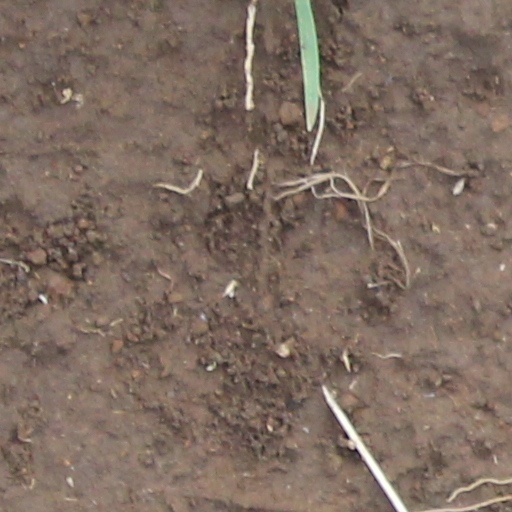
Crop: wheat